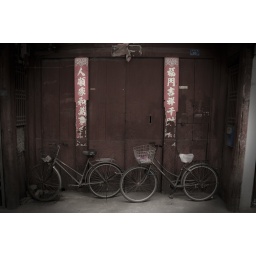
A nice red wooden doorway, and two bicycles leaning up against it.